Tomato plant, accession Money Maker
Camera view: tilt-top (135 deg); turntable rotation: 60 degrees
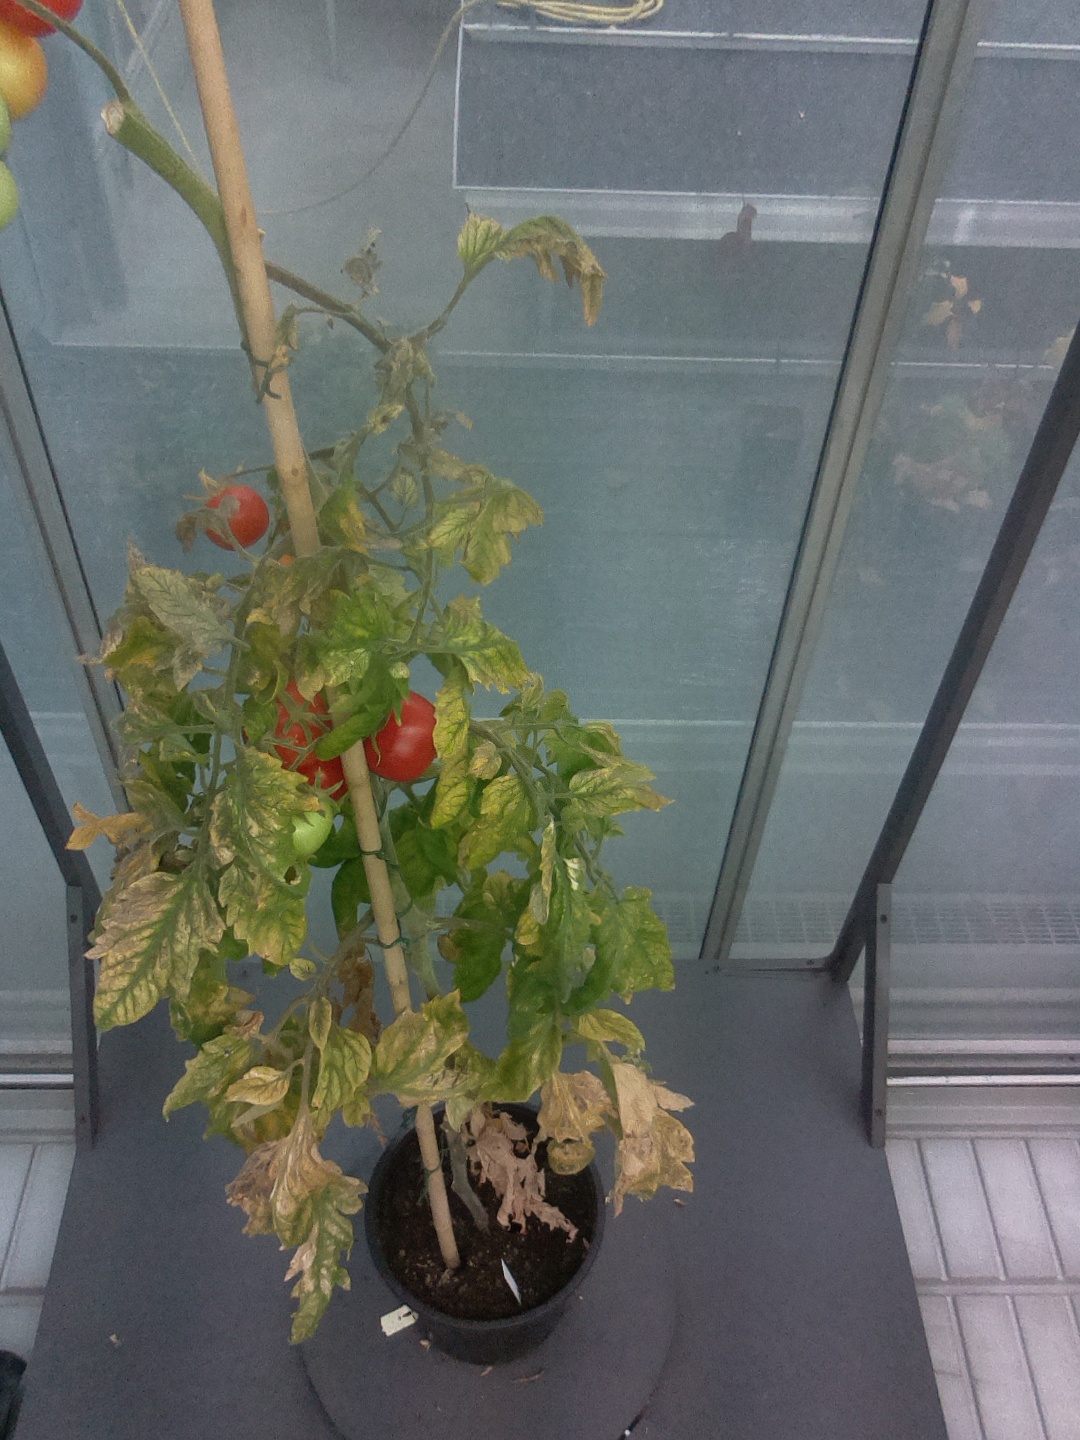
BBCH growth stage 86: 60%-70% of fruits show typical fully ripe color